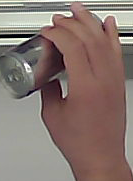
Product: redbull_energydrink